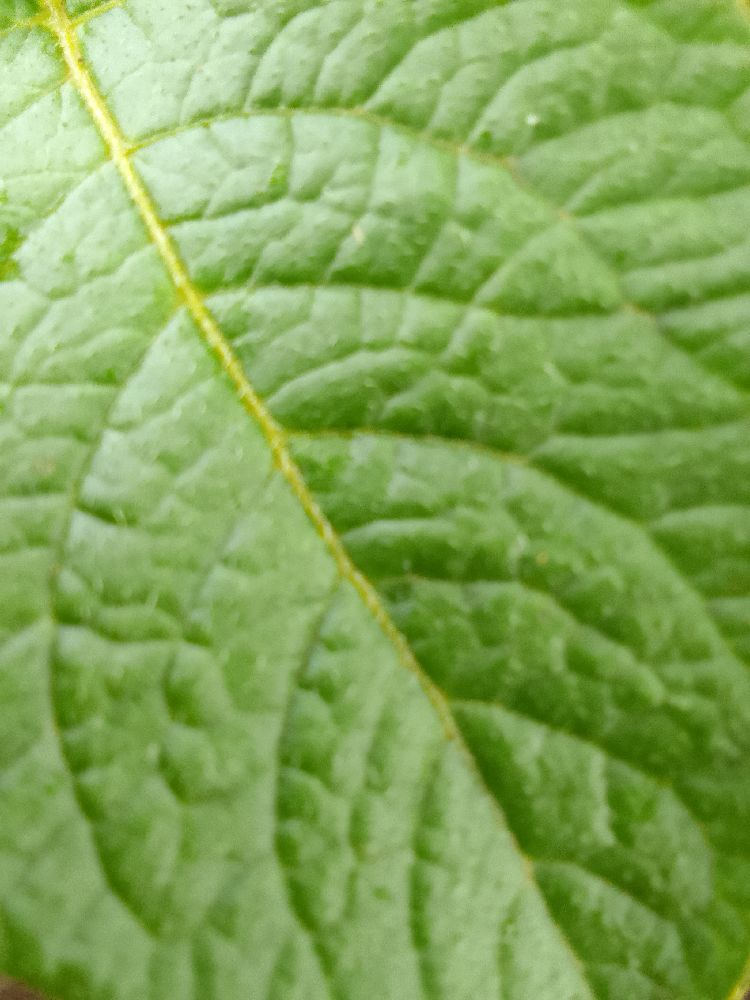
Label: Healthy